Causeway Point

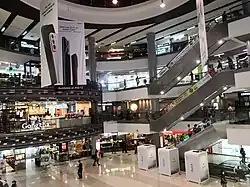
Causeway Point

Causeway Point is the seventh largest suburban shopping mall in Singapore. It is operated by Frasers Property. Causeway Point is located in the town centre of Woodlands, a town in the north of Singapore. Completed in 1998, it is located beside the Woodlands MRT station and the underground Woodlands Bus Interchange. It has 250 retail outlets spread over five floors and a basement.